Mohammed Shami

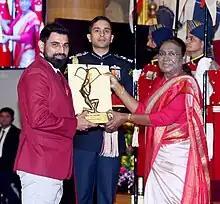
Shami receiving the Arjuna Award from President Droupadi Murmu in January 2024

Shami is a right-arm fast bowler who has the ability to move the ball off the seam and using swing, including reverse swing, to move the ball both ways. He has bowled persistently at around , with his highest bowling speed being 153.2 km/h against Australia during the 2014 series at MCG.